Mega Man (1987 video game)

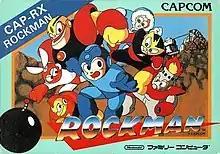
Japanese cover art by Keiji Inafune

Mega Man, known as in Japan, is a 1987 action-platform game developed and published by Capcom for the Nintendo Entertainment System. The first installment in the "Mega Man" franchise and the original video game series, "Mega Man" was produced by a small team specifically for the home console market, a first for Capcom, which up until that point focused on arcade video games. It was directed by Akira Kitamura, with Nobuyuki Matsushima as lead programmer.